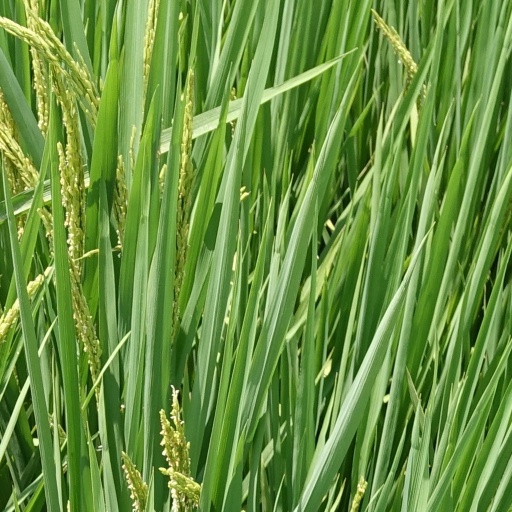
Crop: rice